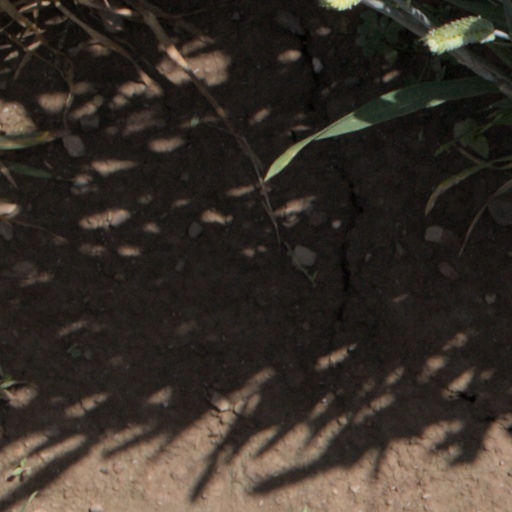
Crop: wheat